Roberta Freeman

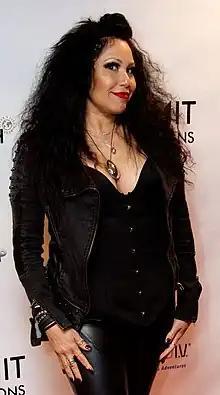

Roberta Freeman is an American singer, best known for her work with Guns N' Roses, Pink Floyd, Cinderella, Engelbert Humperdinck, and Mary Wilson's Supremes. According to Rolling Stone, "Freeman was one of six women brought into the madness of GN’R for their marathon ‘Use Your Illusion’ tour." Fellow female musicians include Tracey Amos, Cece Worrall, Lisa Maxwell, Anne King and Diane Jones."All were brought on board in the early stages of the "Use Your Illusion" tour in the summer of 1991, and they stuck around until it wrapped up two years later. As touring members... they played a huge role in shaping the band’s sound during their commercial peak."